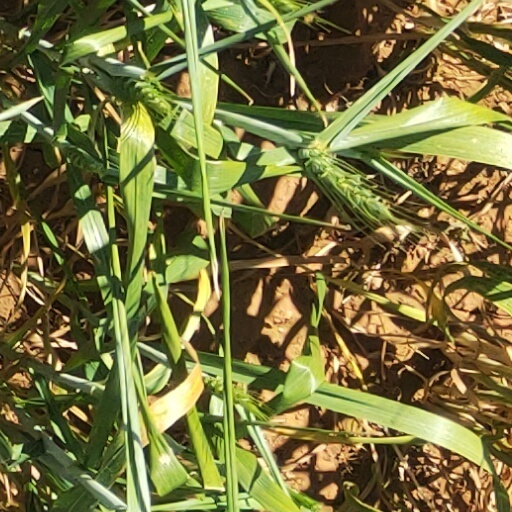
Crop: wheat